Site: brandenburg
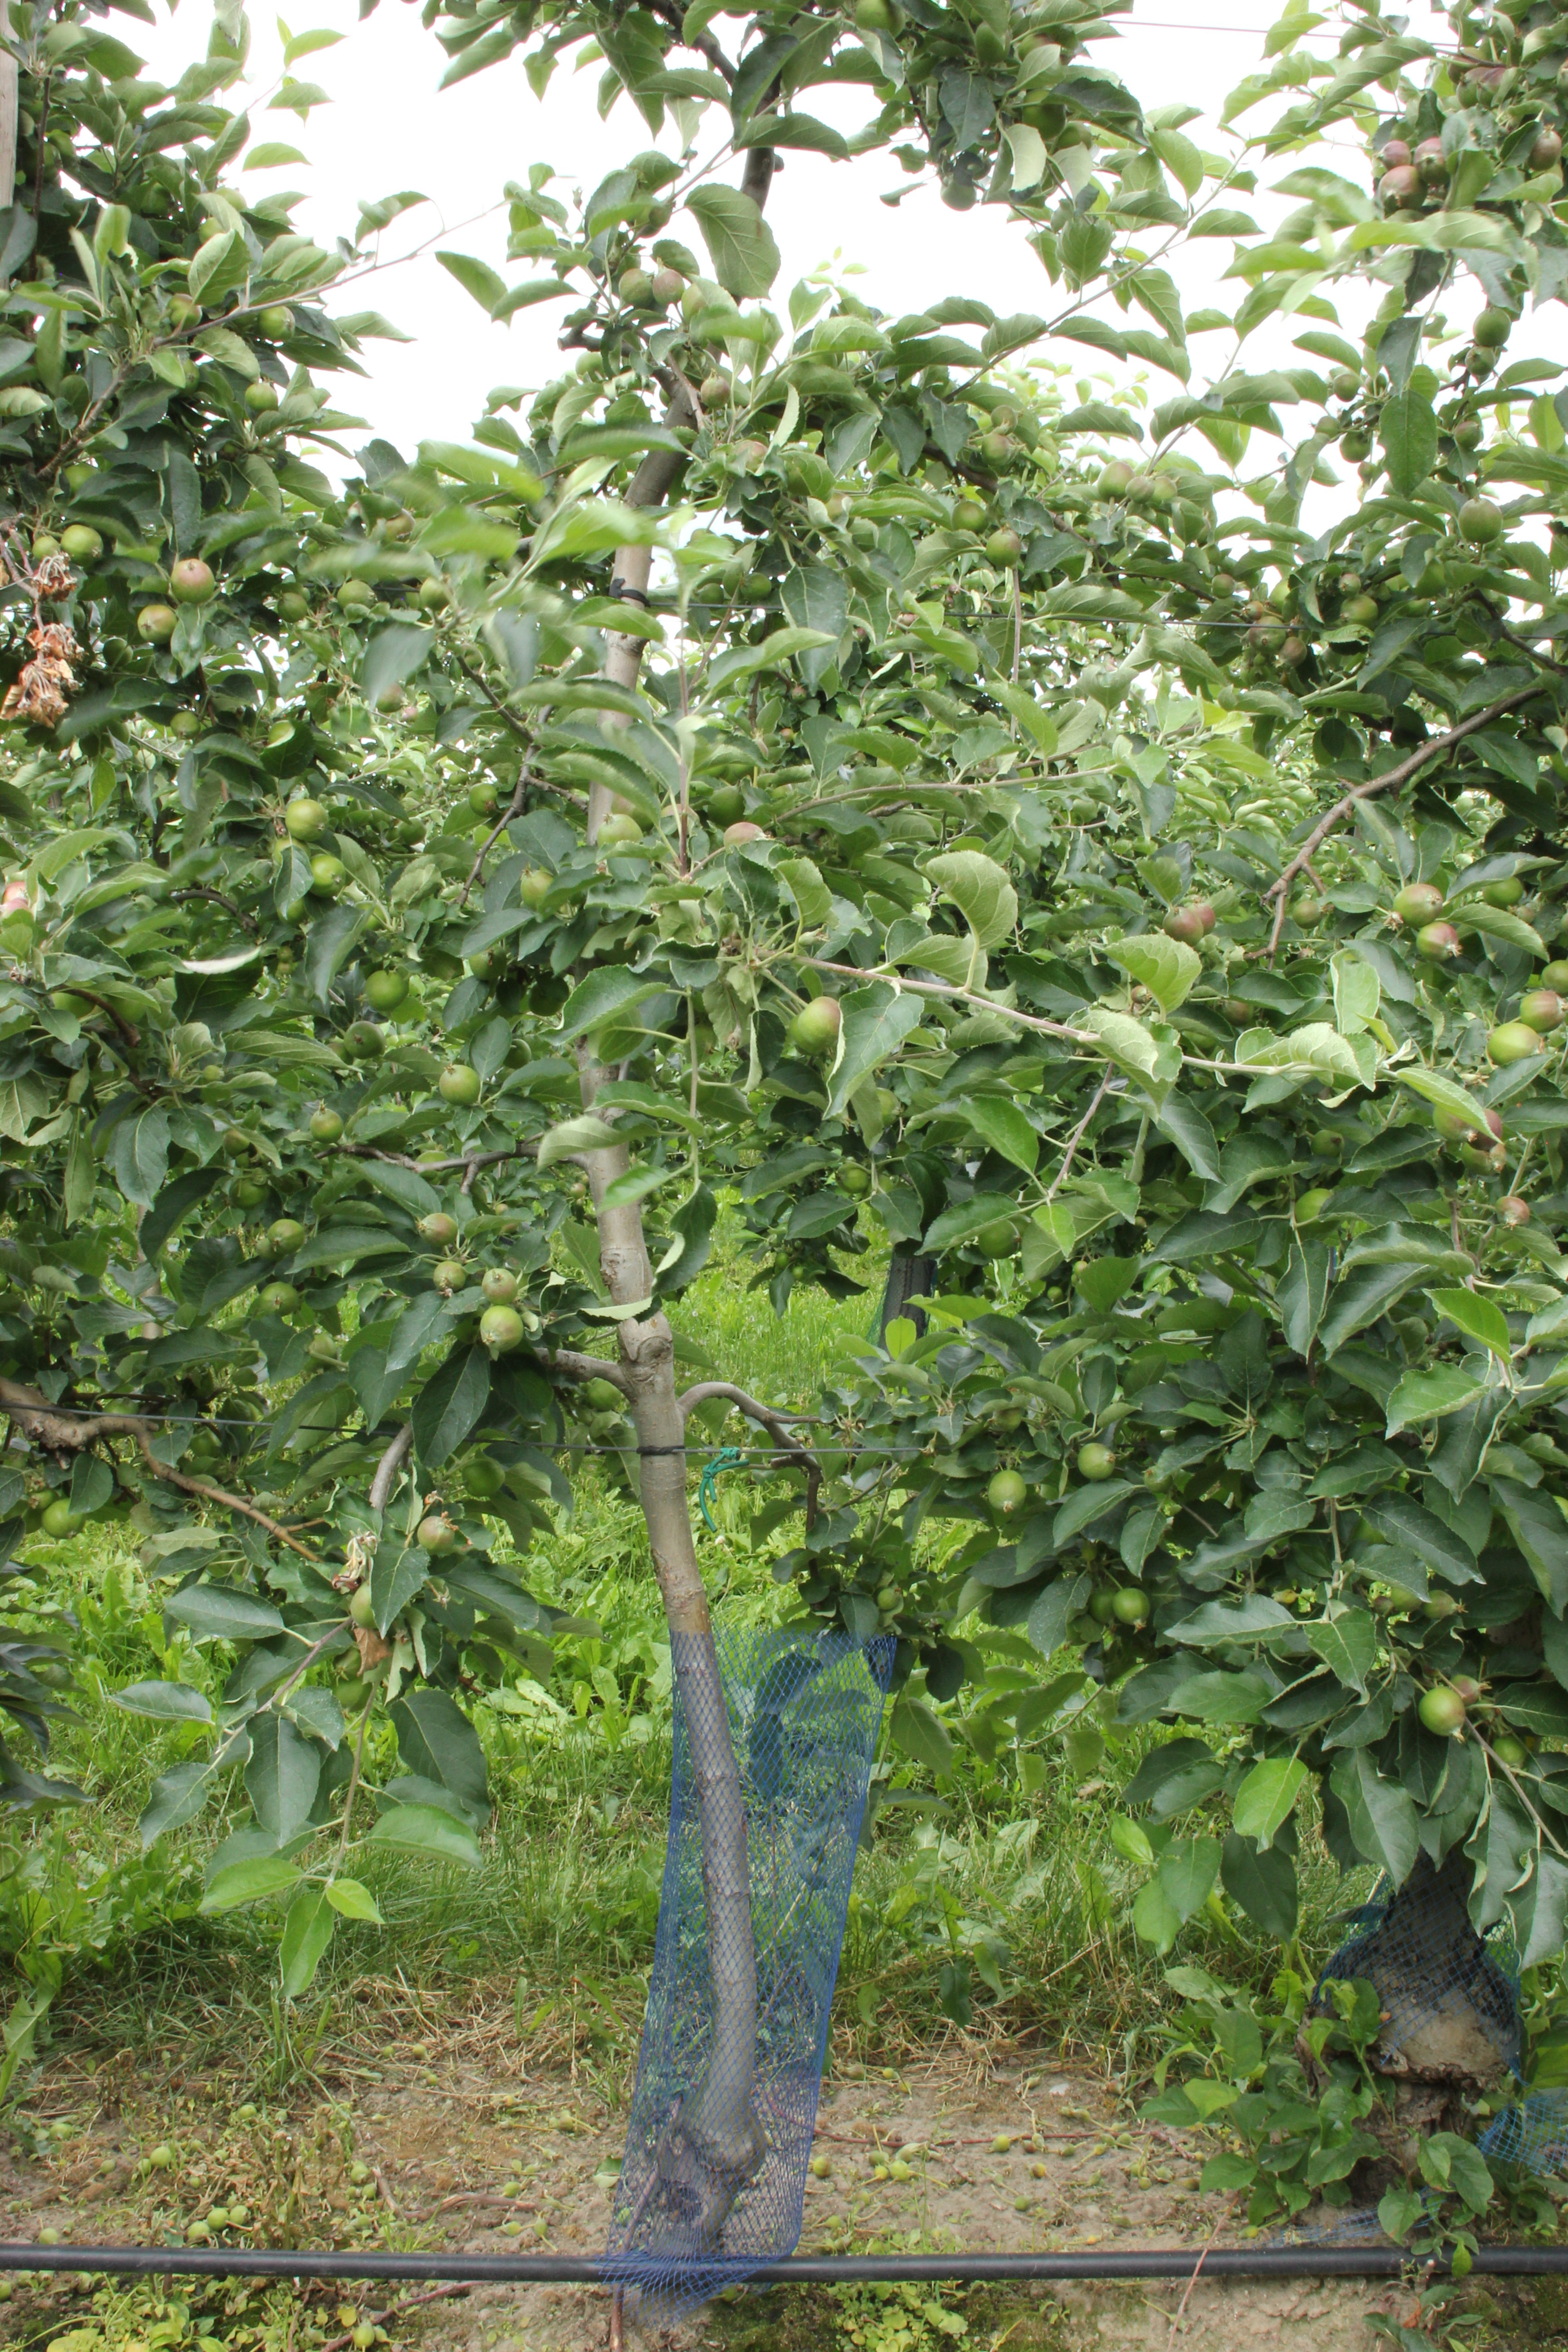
Growth stage (BBCH 73): Development of fruit